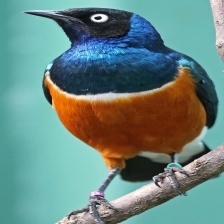
Species: SUPERB STARLING
Scientific name: LAMPROTORNIS SUPERBUS